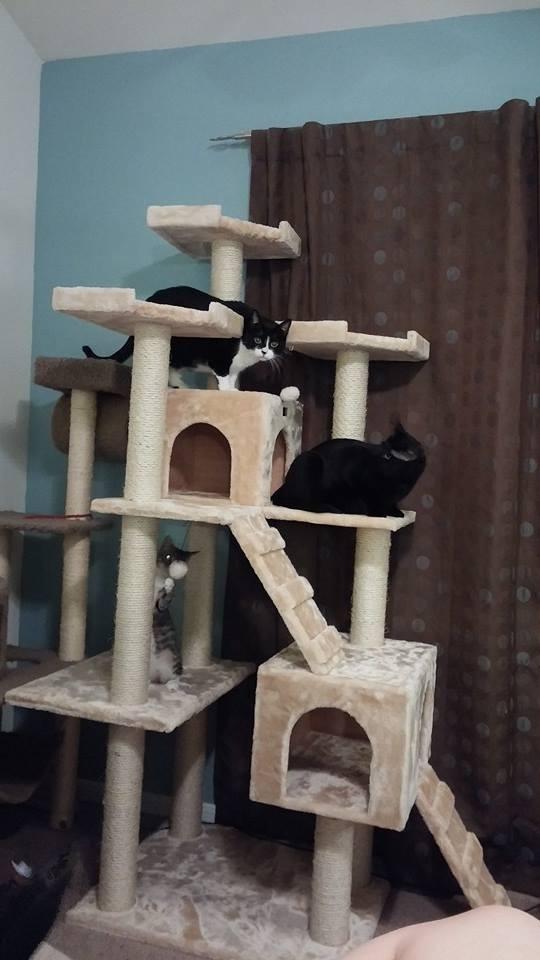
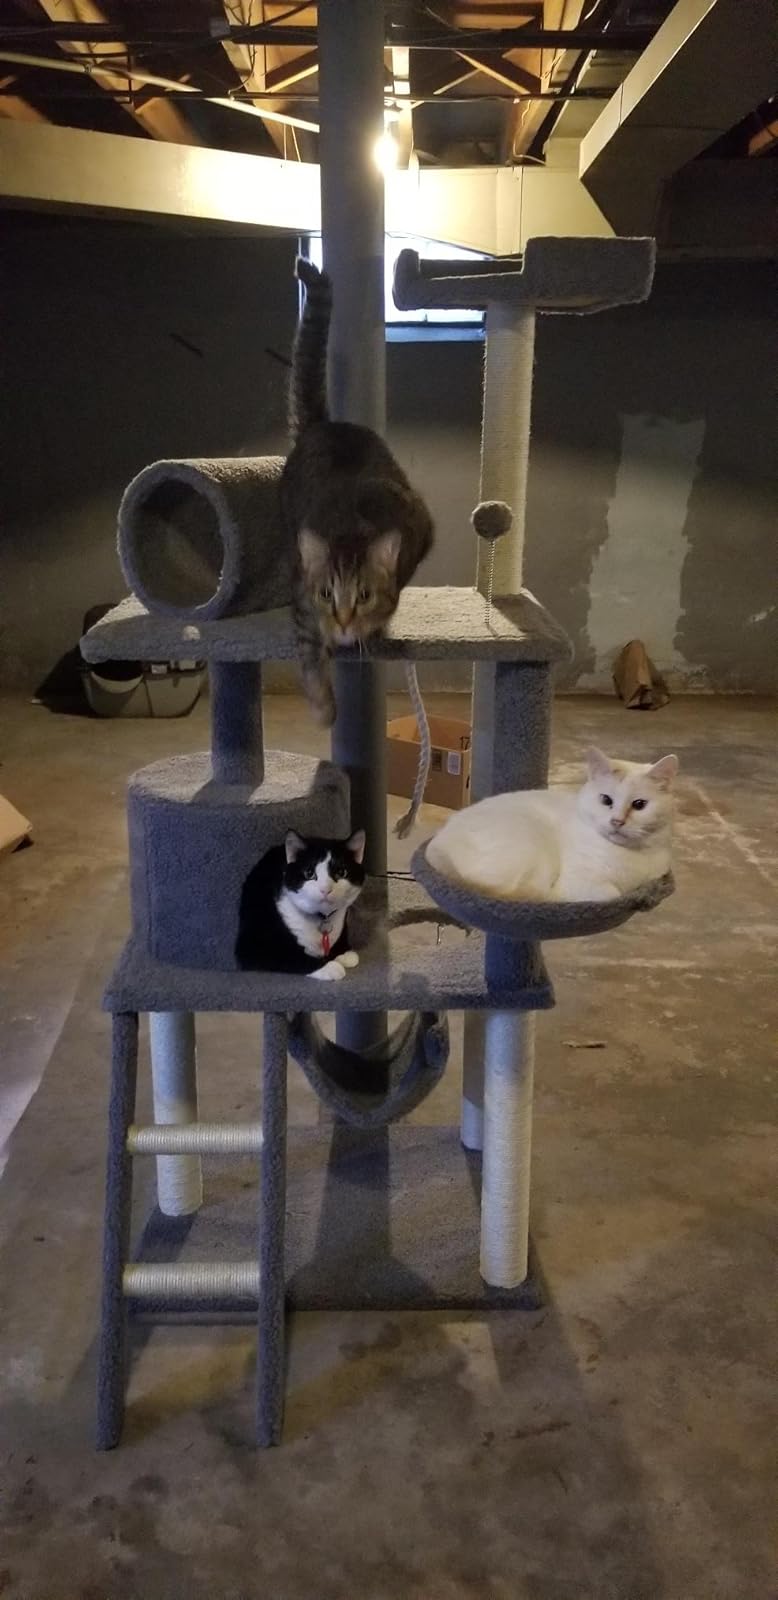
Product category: items_cat tree
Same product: no